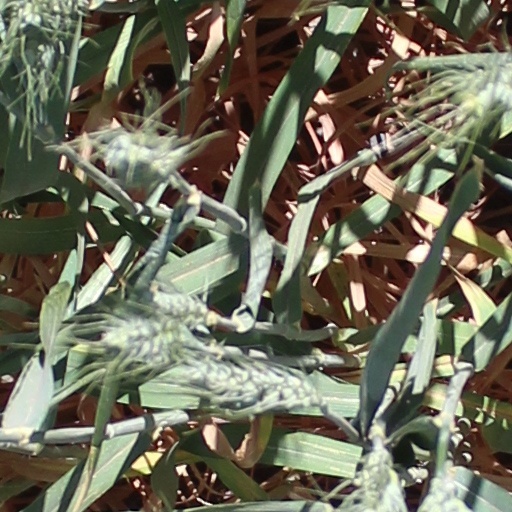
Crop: wheat